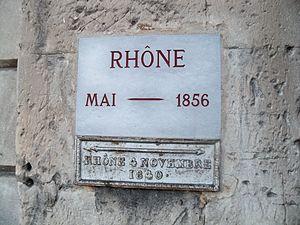
plaques de la hauteur d'inondation à la Porte de la Ligne, à Avignon, Vaucluse
Avignon est une ville du sud de la France, dans le Vaucluse, qui s'étend sur la rive gauche du Rhône. C'est l'une des rares villes françaises à avoir conservé l'intégralité de ses anciens remparts.
Le Rhône est un fleuve d'Europe, long de 812 kilomètres.